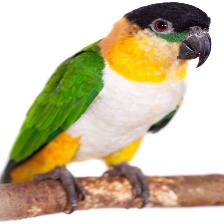
Species: BLACK HEADED CAIQUE
Scientific name: PIONITES MELANOCEPHALUS